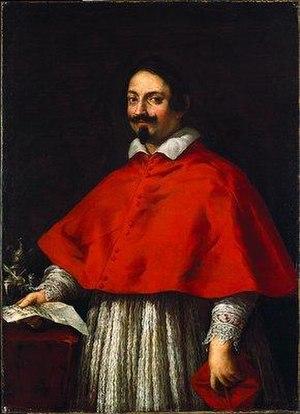
Pietro Maria Borghese est un cardinal italien du XVIIᵉ siècle.